Gregory Go Boom

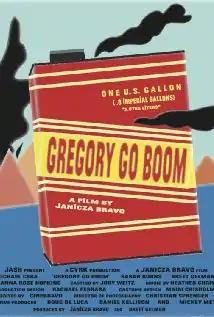
Film poster

Gregory Go Boom is a 2013 comedy drama short film, written and directed by Janicza Bravo. The film premiered at Jash during YouTube Comedy Week on May 23, 2013.